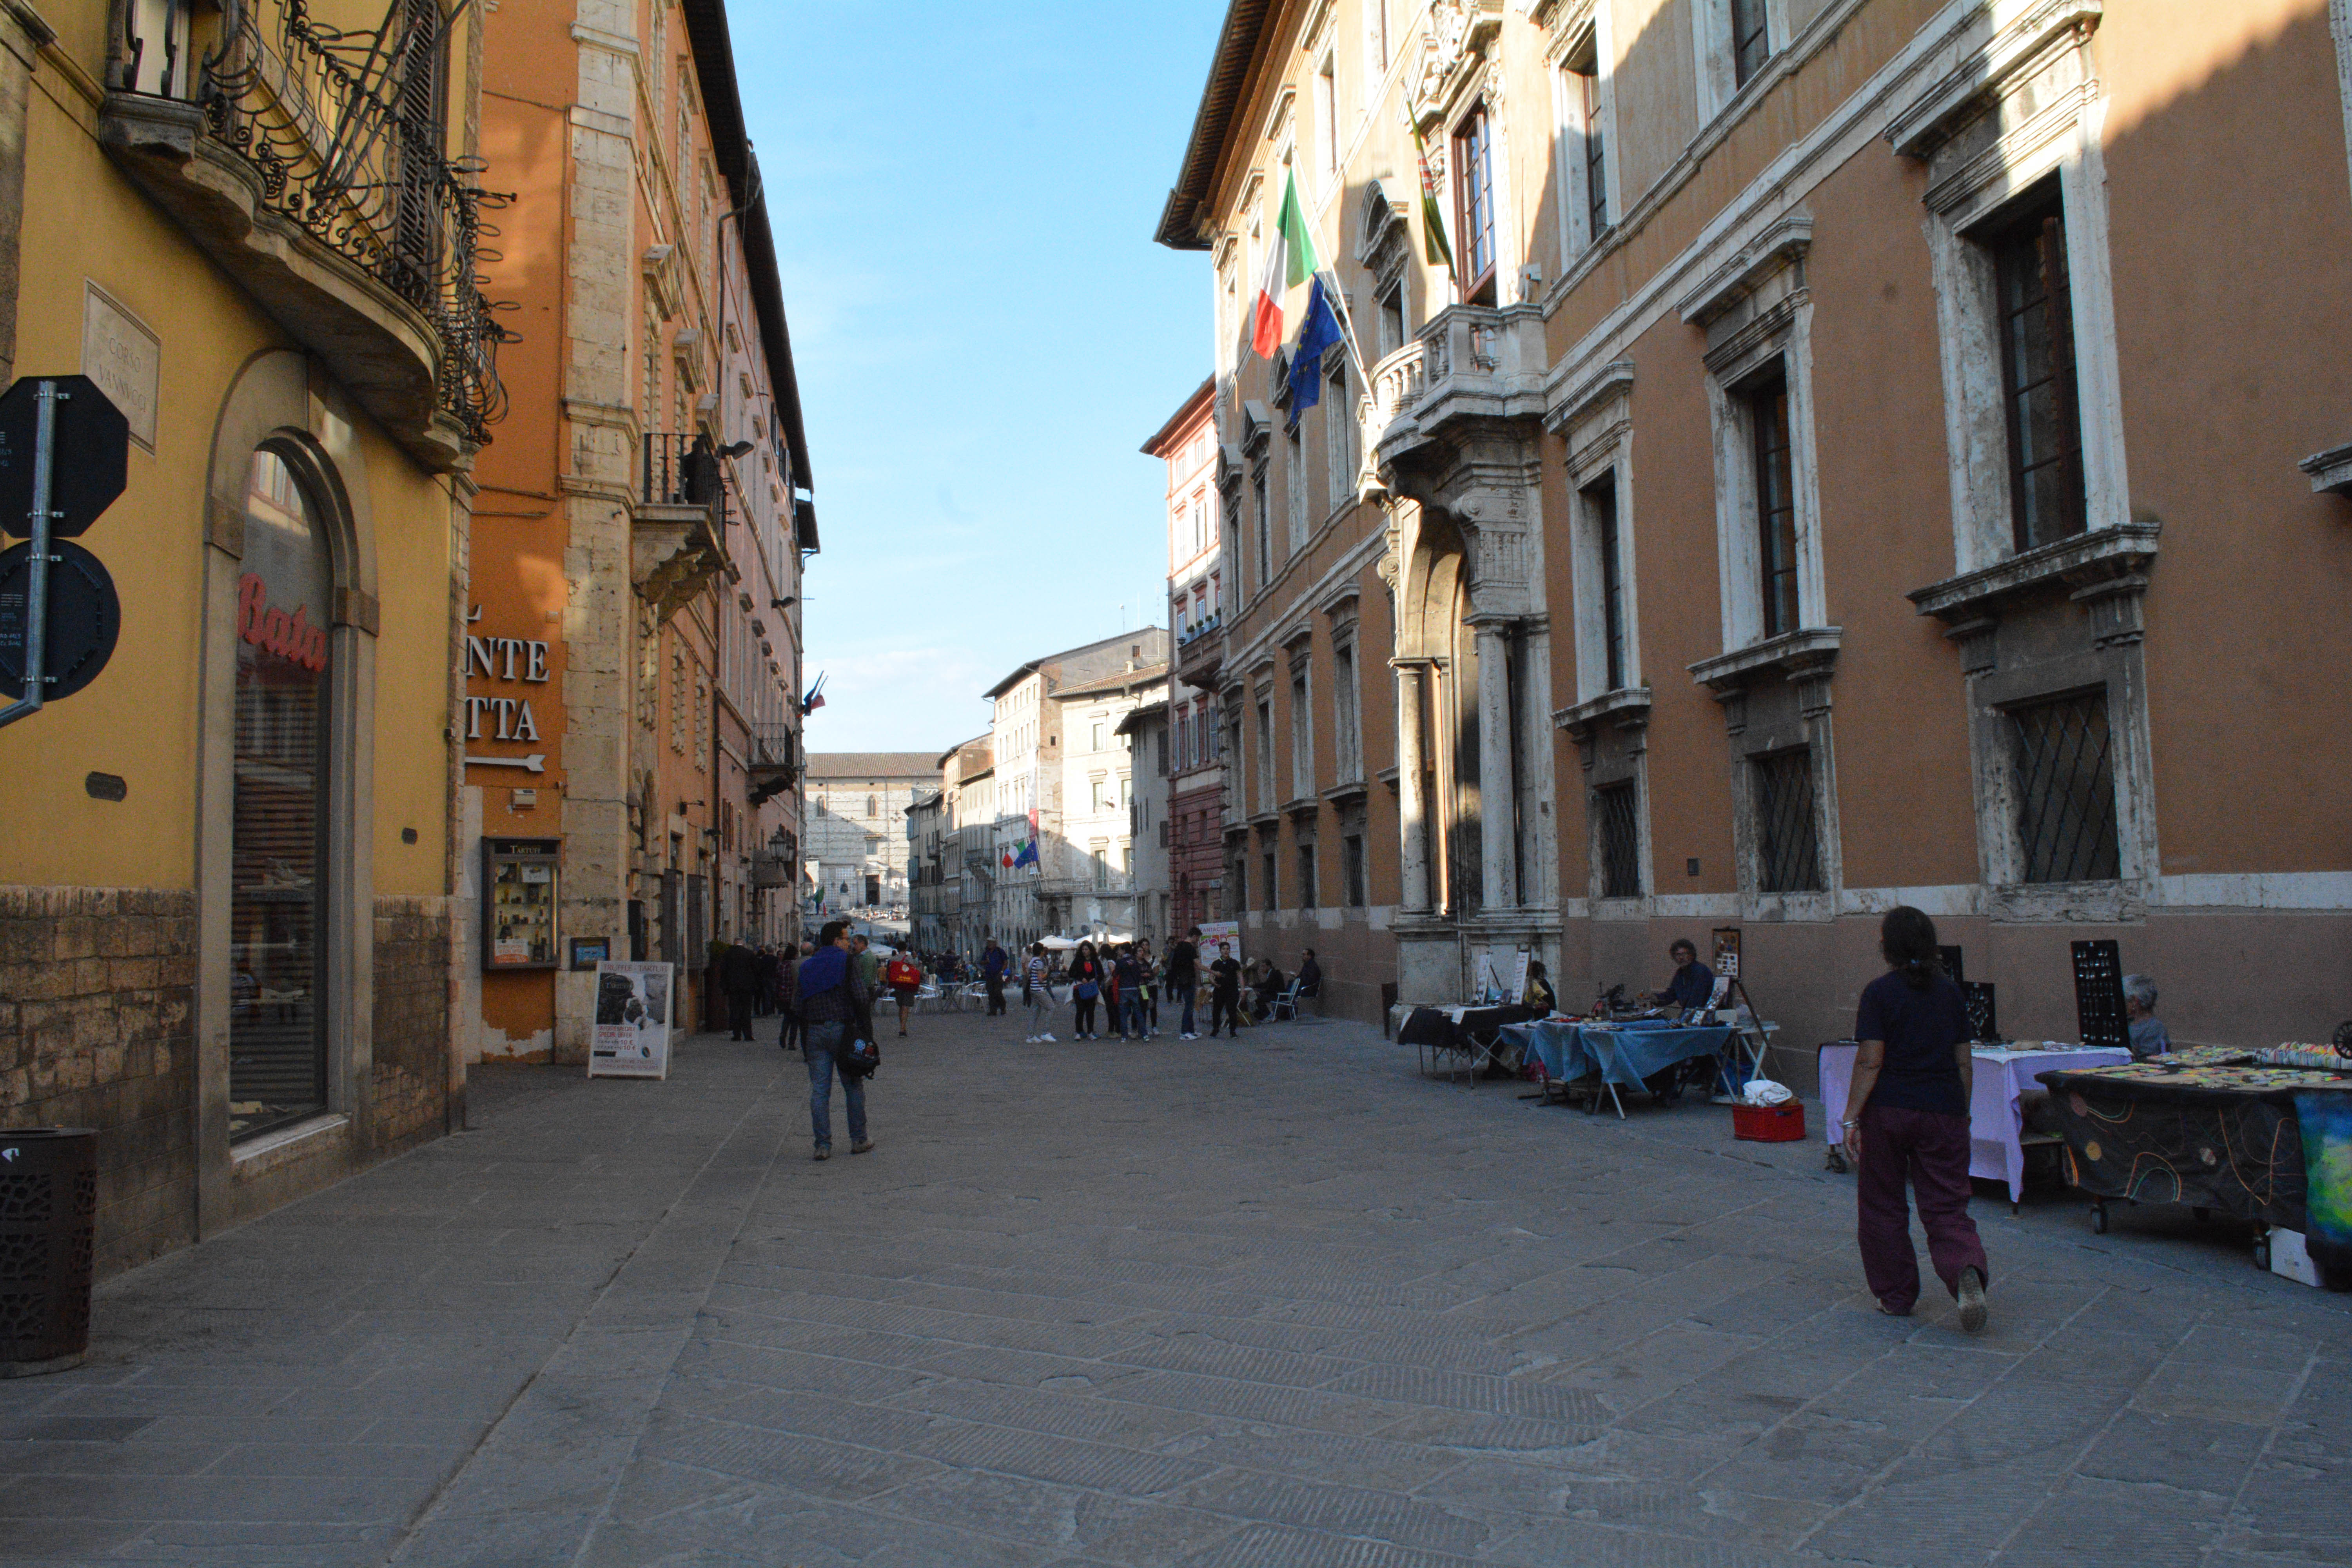
pedestrian, road, street, town, alley, city, downtown, vacation, travel, plaza, tourism, infrastructure, town square, neighbourhood, urban area, human settlement